Fabio Castro

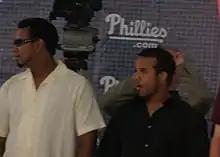
Francisco Rosario (left) and Fabio Castro on October 1, 2007.

Fabio Enrique Castro (born January 20, 1985), is a Dominican former professional baseball pitcher, who played in Major League Baseball (MLB) for the Texas Rangers and Philadelphia Phillies, from to .